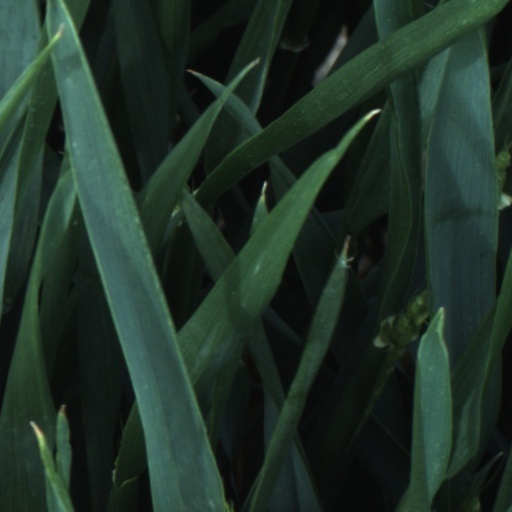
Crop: wheat